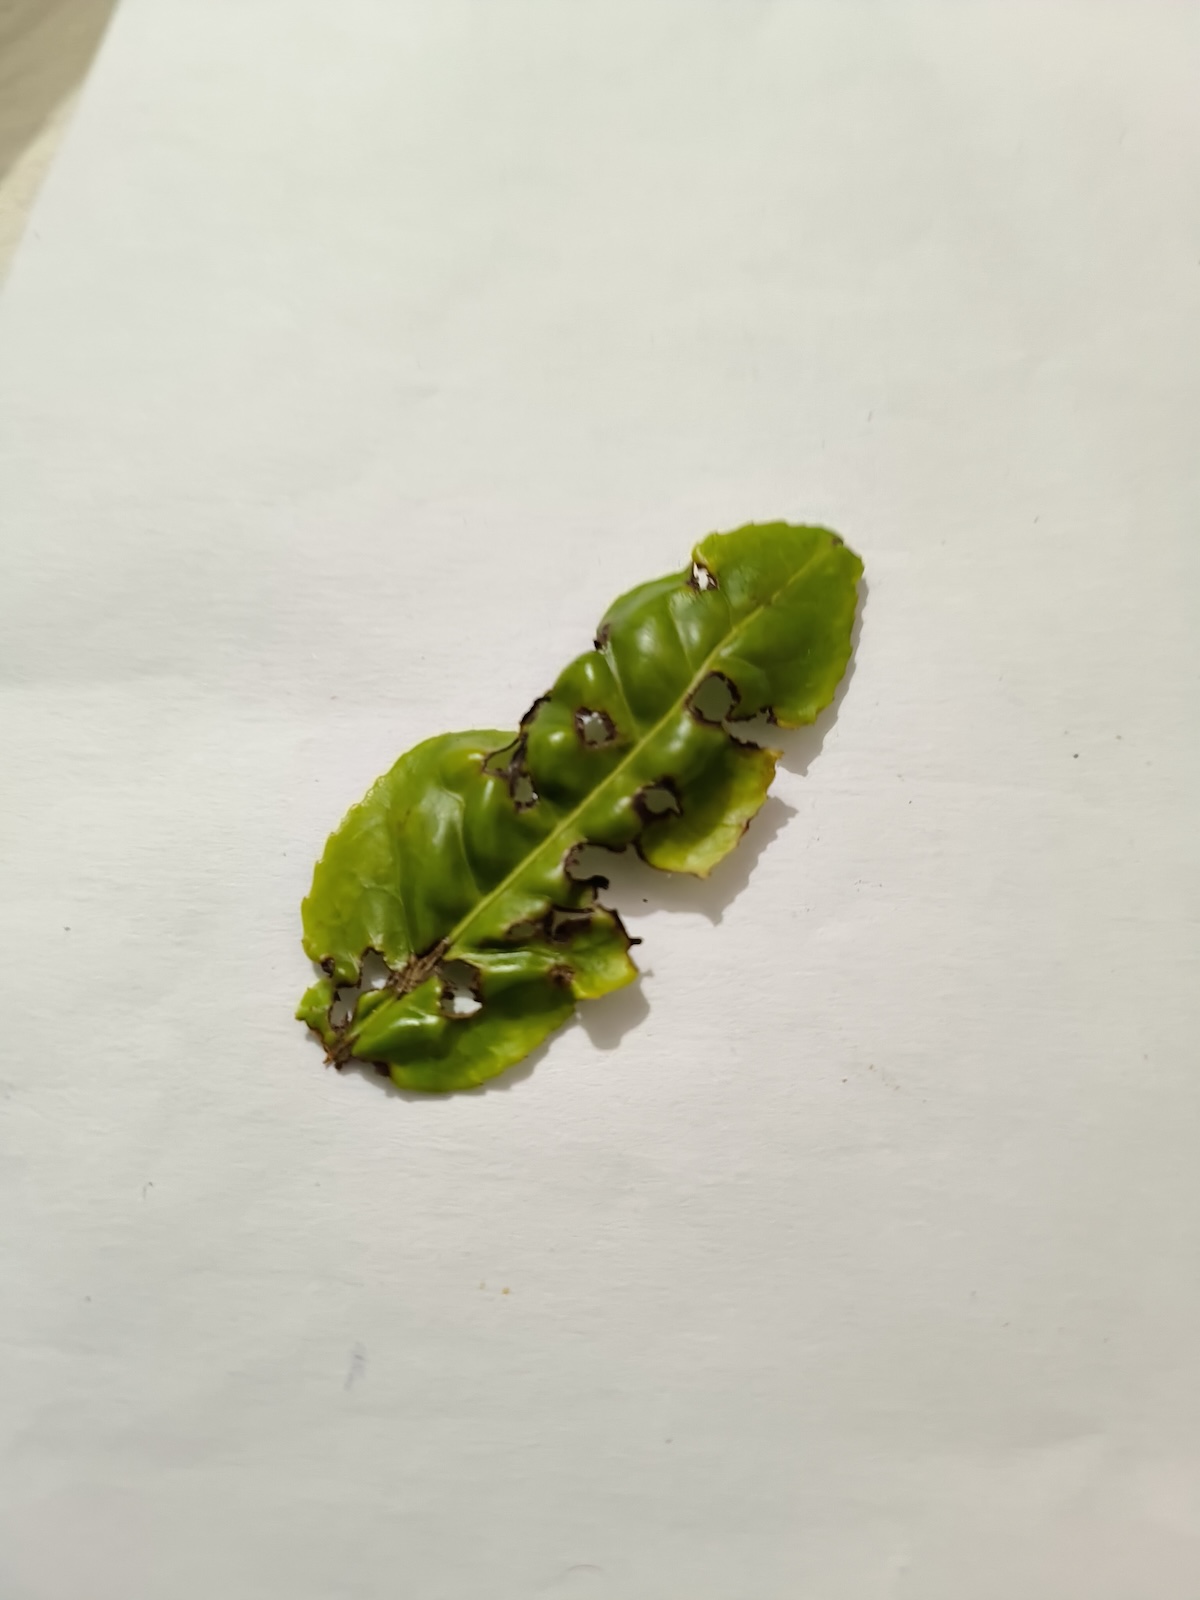
Label: Green mirid bug